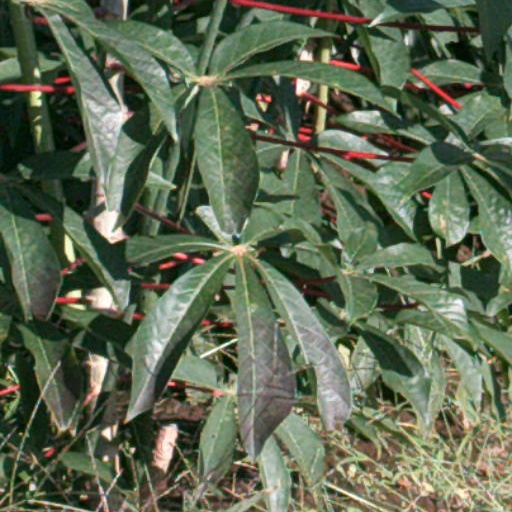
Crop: cassava